Mass No. 4 (Schubert)

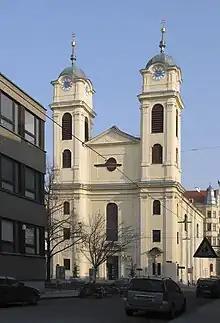
Lichtental Church

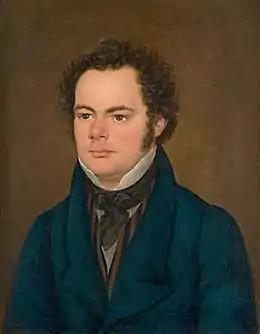
Portrait of Franz Schubert by Franz Eybl (1827)

Mass No. 4 in C major, 452, is a mass composed by Franz Schubert in 1816. It was originally scored for soprano, alto, tenor and bass soloists, SATB choir, violin I and II, and basso continuo (cello, double bass and organ). It is classified as a missa solemnis.